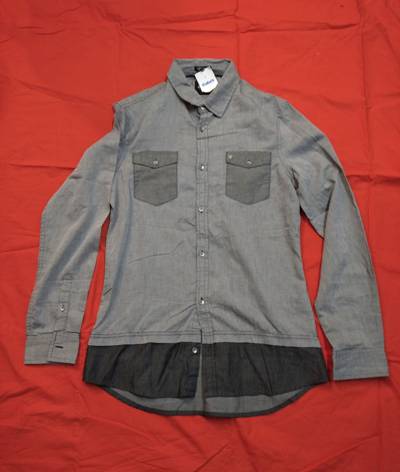
Waste category: clothes